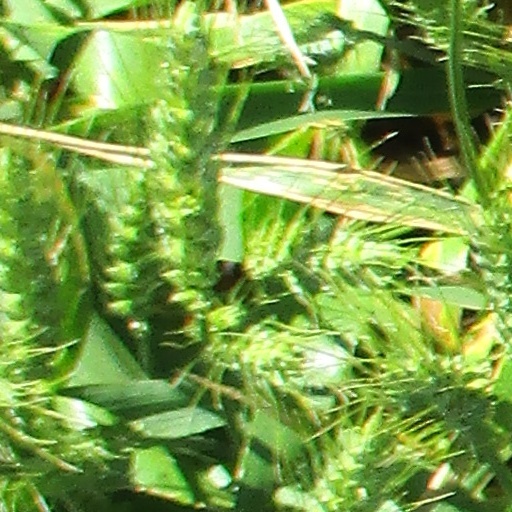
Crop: wheat